Arvell Nelson

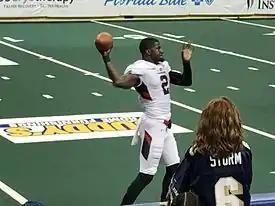
Nelson warming up his arm. (2017)

On October 3, 2013, the Shock traded Nelson and Ben Ossai for Pittsburgh Power wide receiver Mike Washington. The Power folded in November 2014.